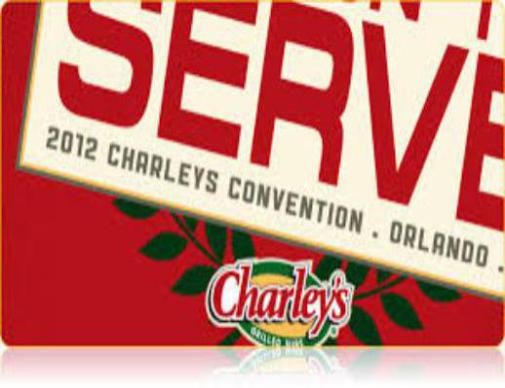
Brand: charley's grilled subs
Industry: Food